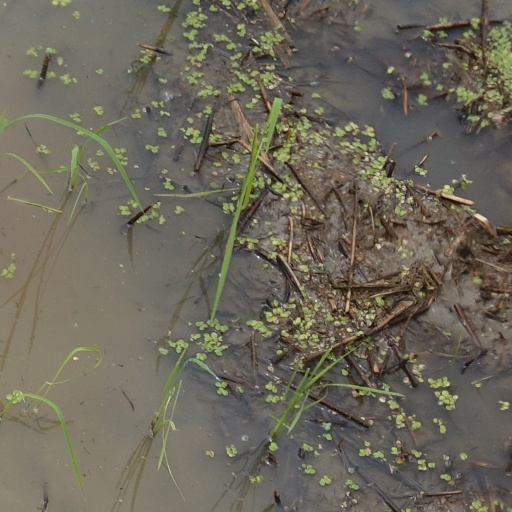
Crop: rice